Clarkson W. Freeman House

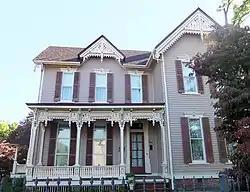

The Clarkson W. Freeman House is a historic house located at 704 West Monroe Street in Springfield, Illinois. The house was built in 1878 for farmer and businessman Clarkson W. Freeman. The two-story house has an Italianate design with an L-shaped plan, an asymmetrical front porch, a bay window and bracketed cornice on the east side, and long, narrow windows with decorative heads. Ornate Carpenter Gothic trim decorates the top of the porch and gables, including the false gable above the porch; no other house in Springfield has trim with the same level of detail.